Saxham Hall

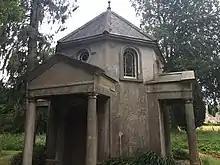
The Tea House, a grade II listed garden structure in the grounds of Saxham Hall

The Tea House structure is a late C18, possibly by Capability Brown as part of his possible landscaping work at Great Saxham Hall. The structure is Grade II listed; it is octagonal, has stuccoed brick walls, and fish scale slated pyramid roof. There are gabled porticoes on four sides with Tuscan columns supporting a pediment with slated roof. Above each is a circular window with moulded architrave and arched head. Within each portico a niche with semi-circular head; one contains instead, a pair of three-panelled doors. The Tea House is in poor condition.